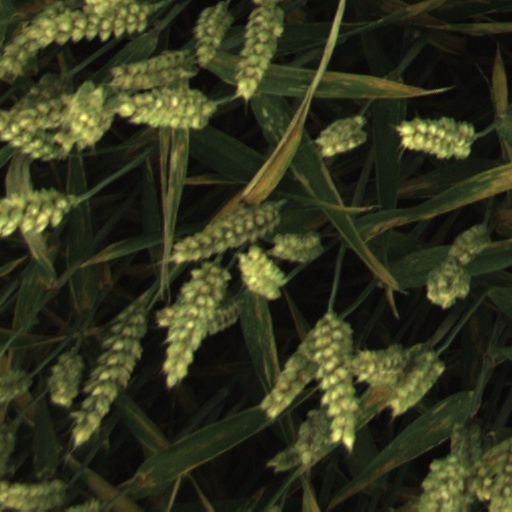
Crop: wheat